Six flags over Texas

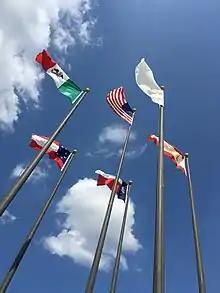
Six different national flags that have flown over Texas

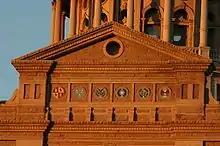
Six coats of arms displayed under the Texas State Capitol Dome (from left to right: Spanish, French, Mexican, Republic of Texas, Confederate States, and United States)

"Six flags over Texas" is the slogan used to describe the six sovereign countries that have had control over some or all of the current territory of the U.S. state of Texas: Spain (1519–1685; 1690–1821), France (1685–1690), Mexico (1821–1836), the Republic of Texas (1836–1845), the United States (1845–1861; 1865–present), and the Confederate States (1861–1865).